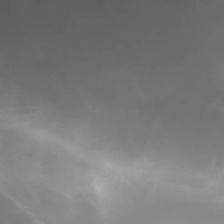
Cloud type: Stratus